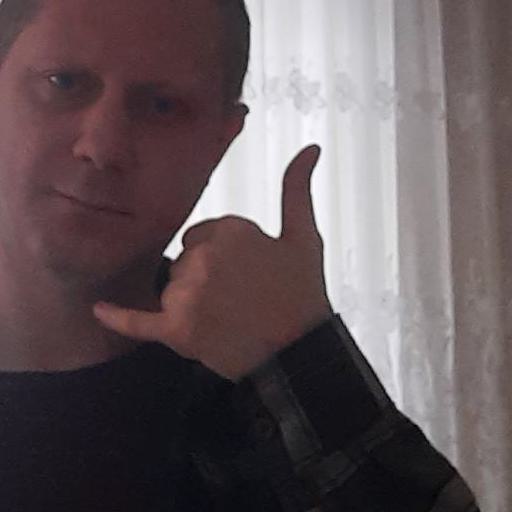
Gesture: call